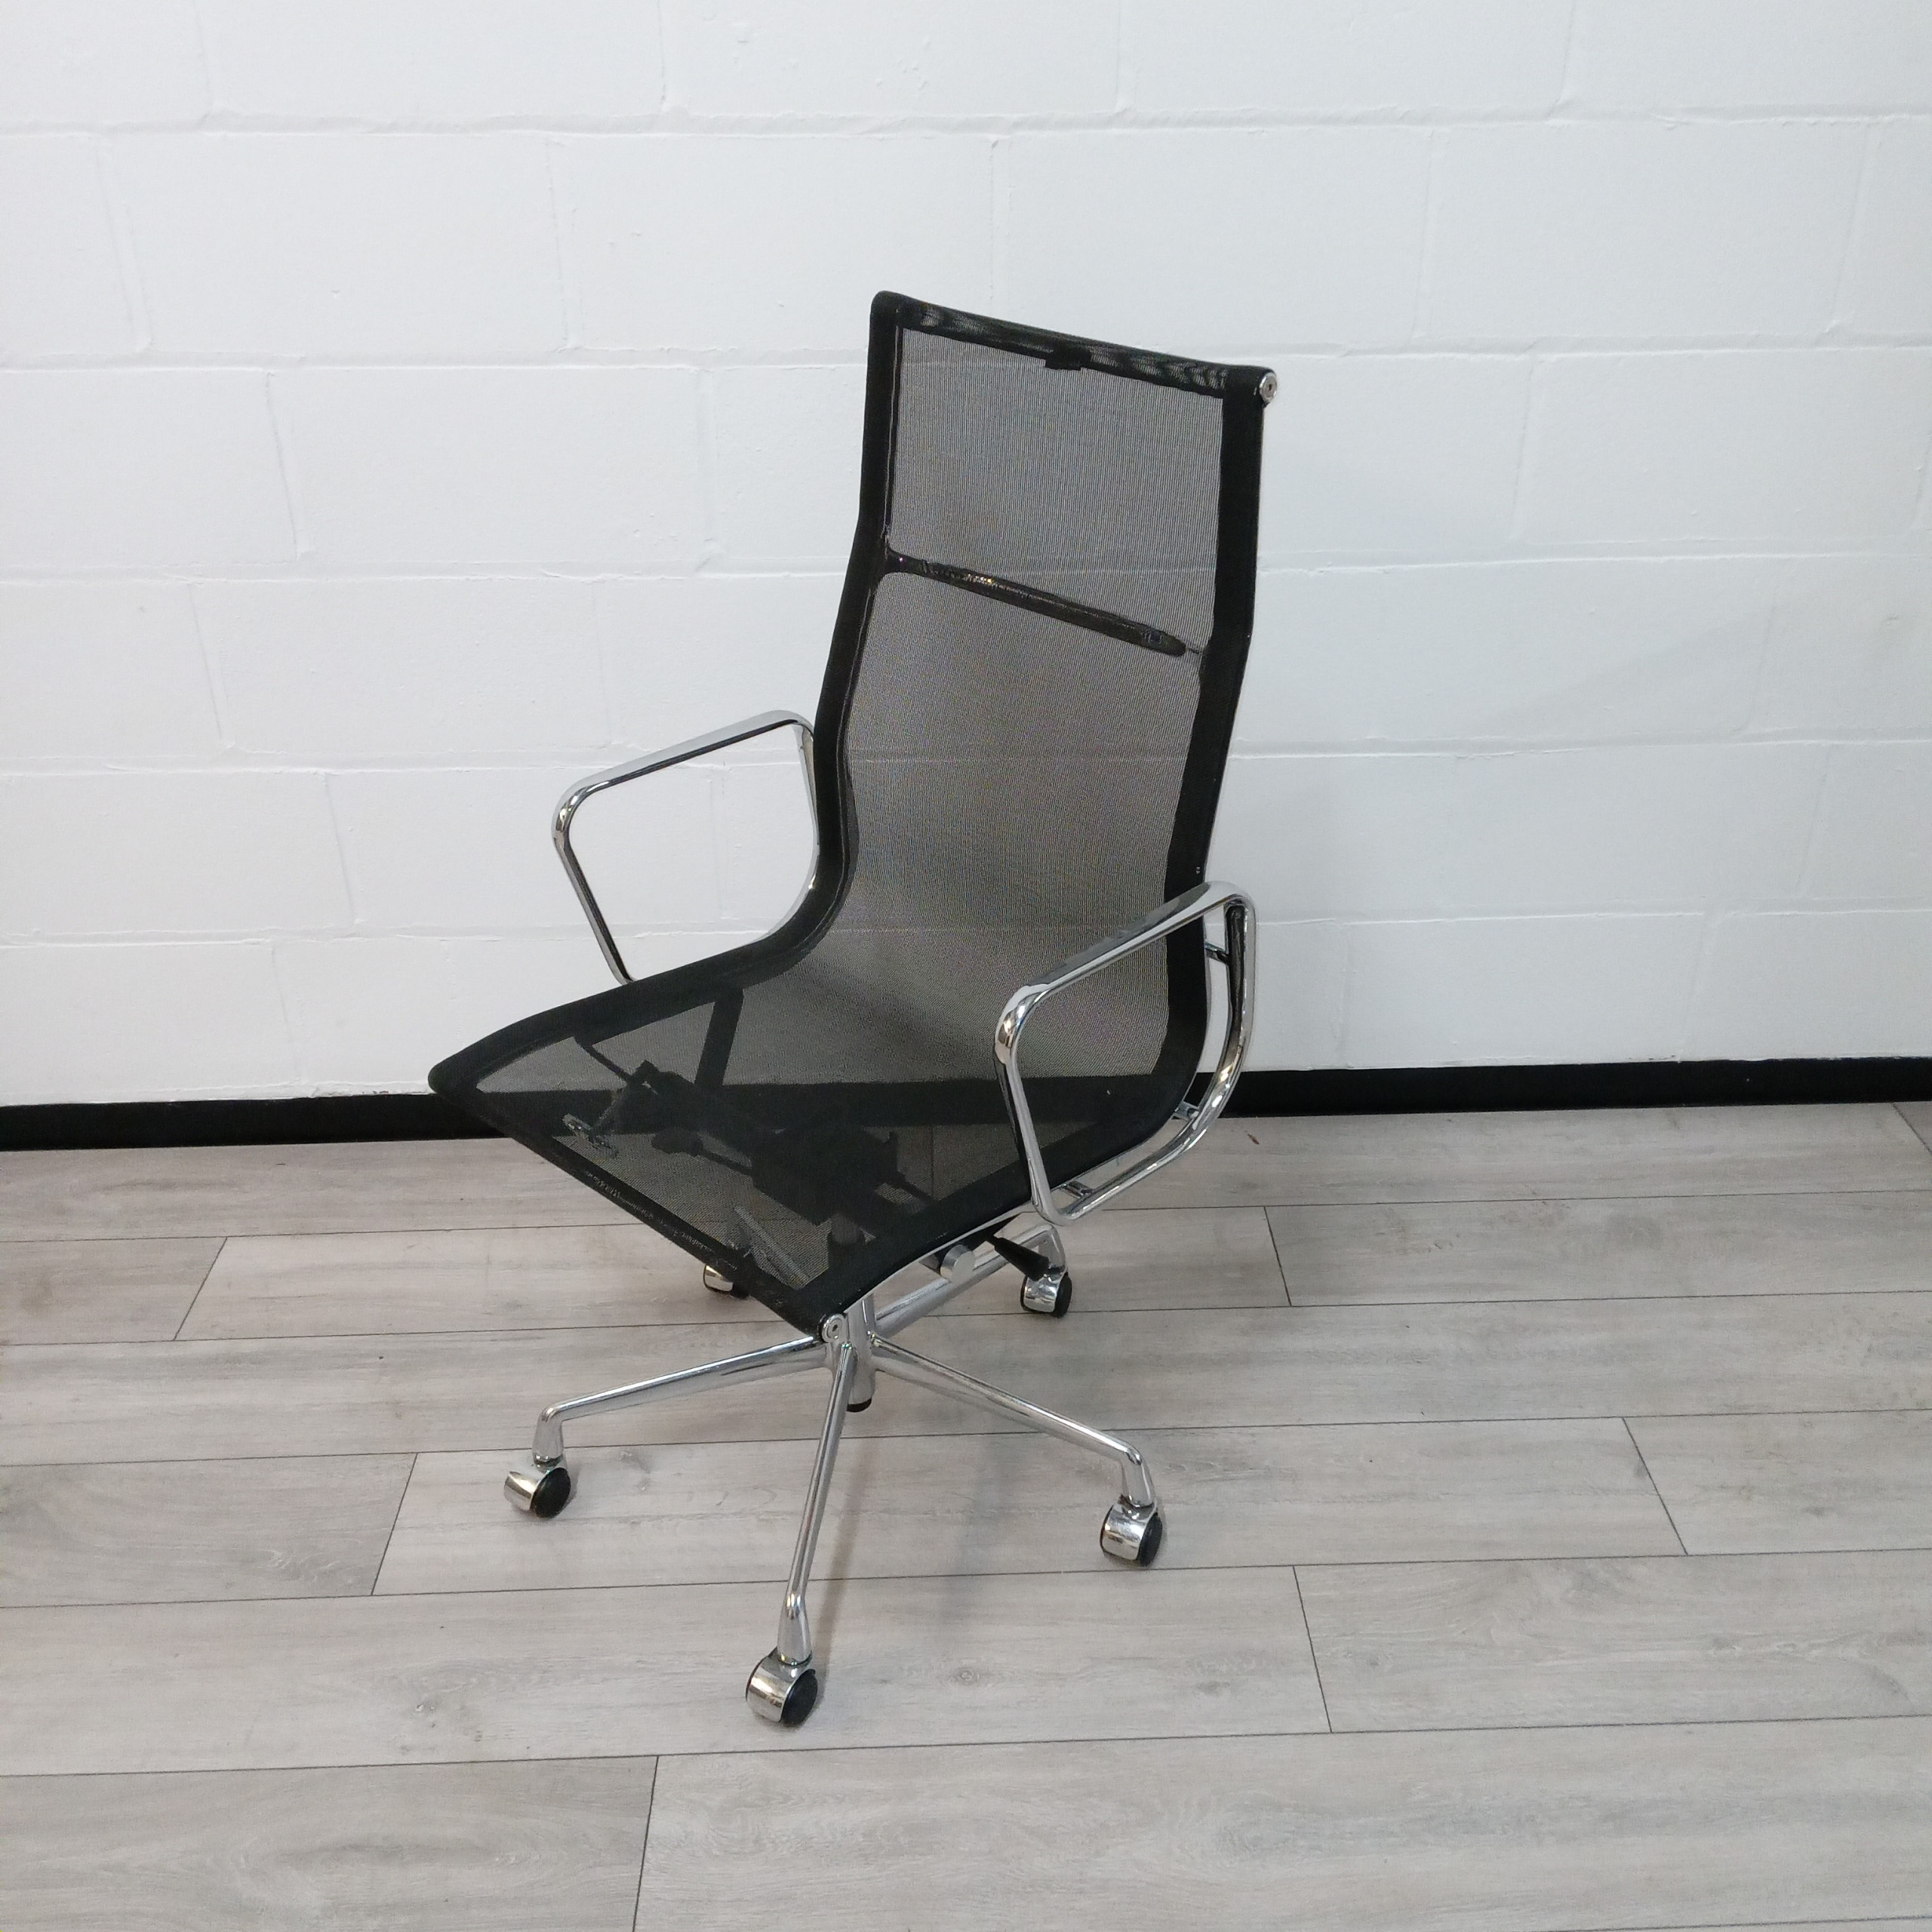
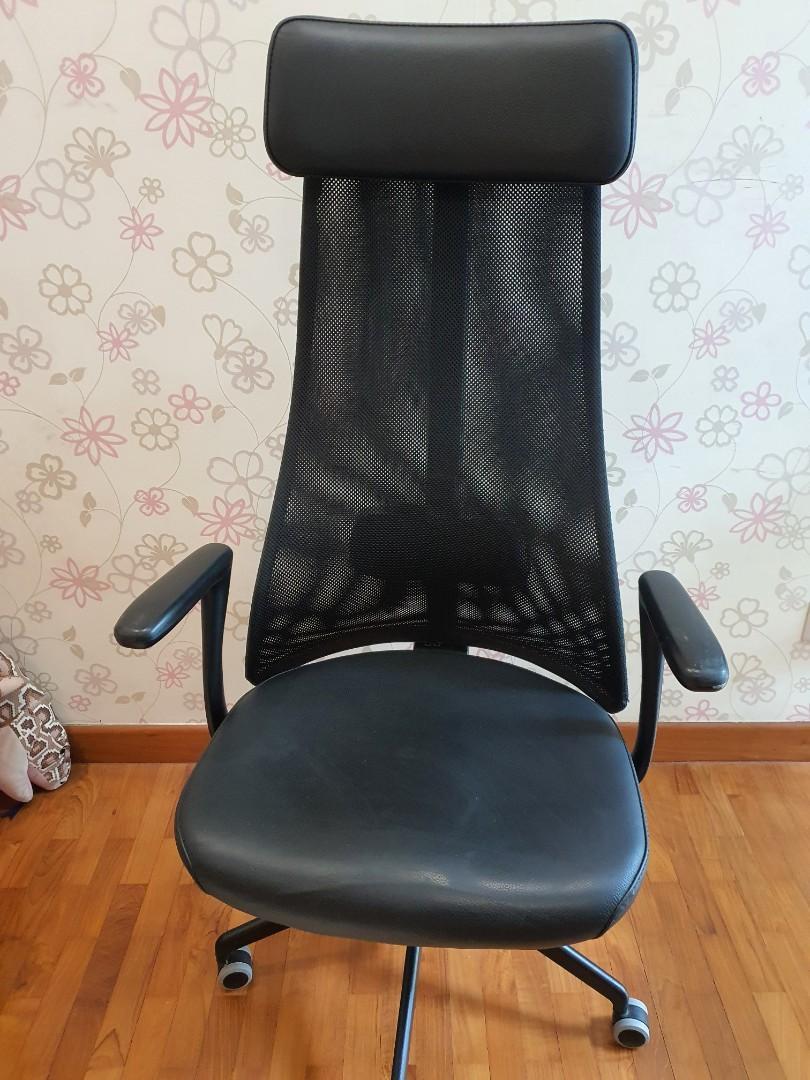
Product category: items_chair
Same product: no